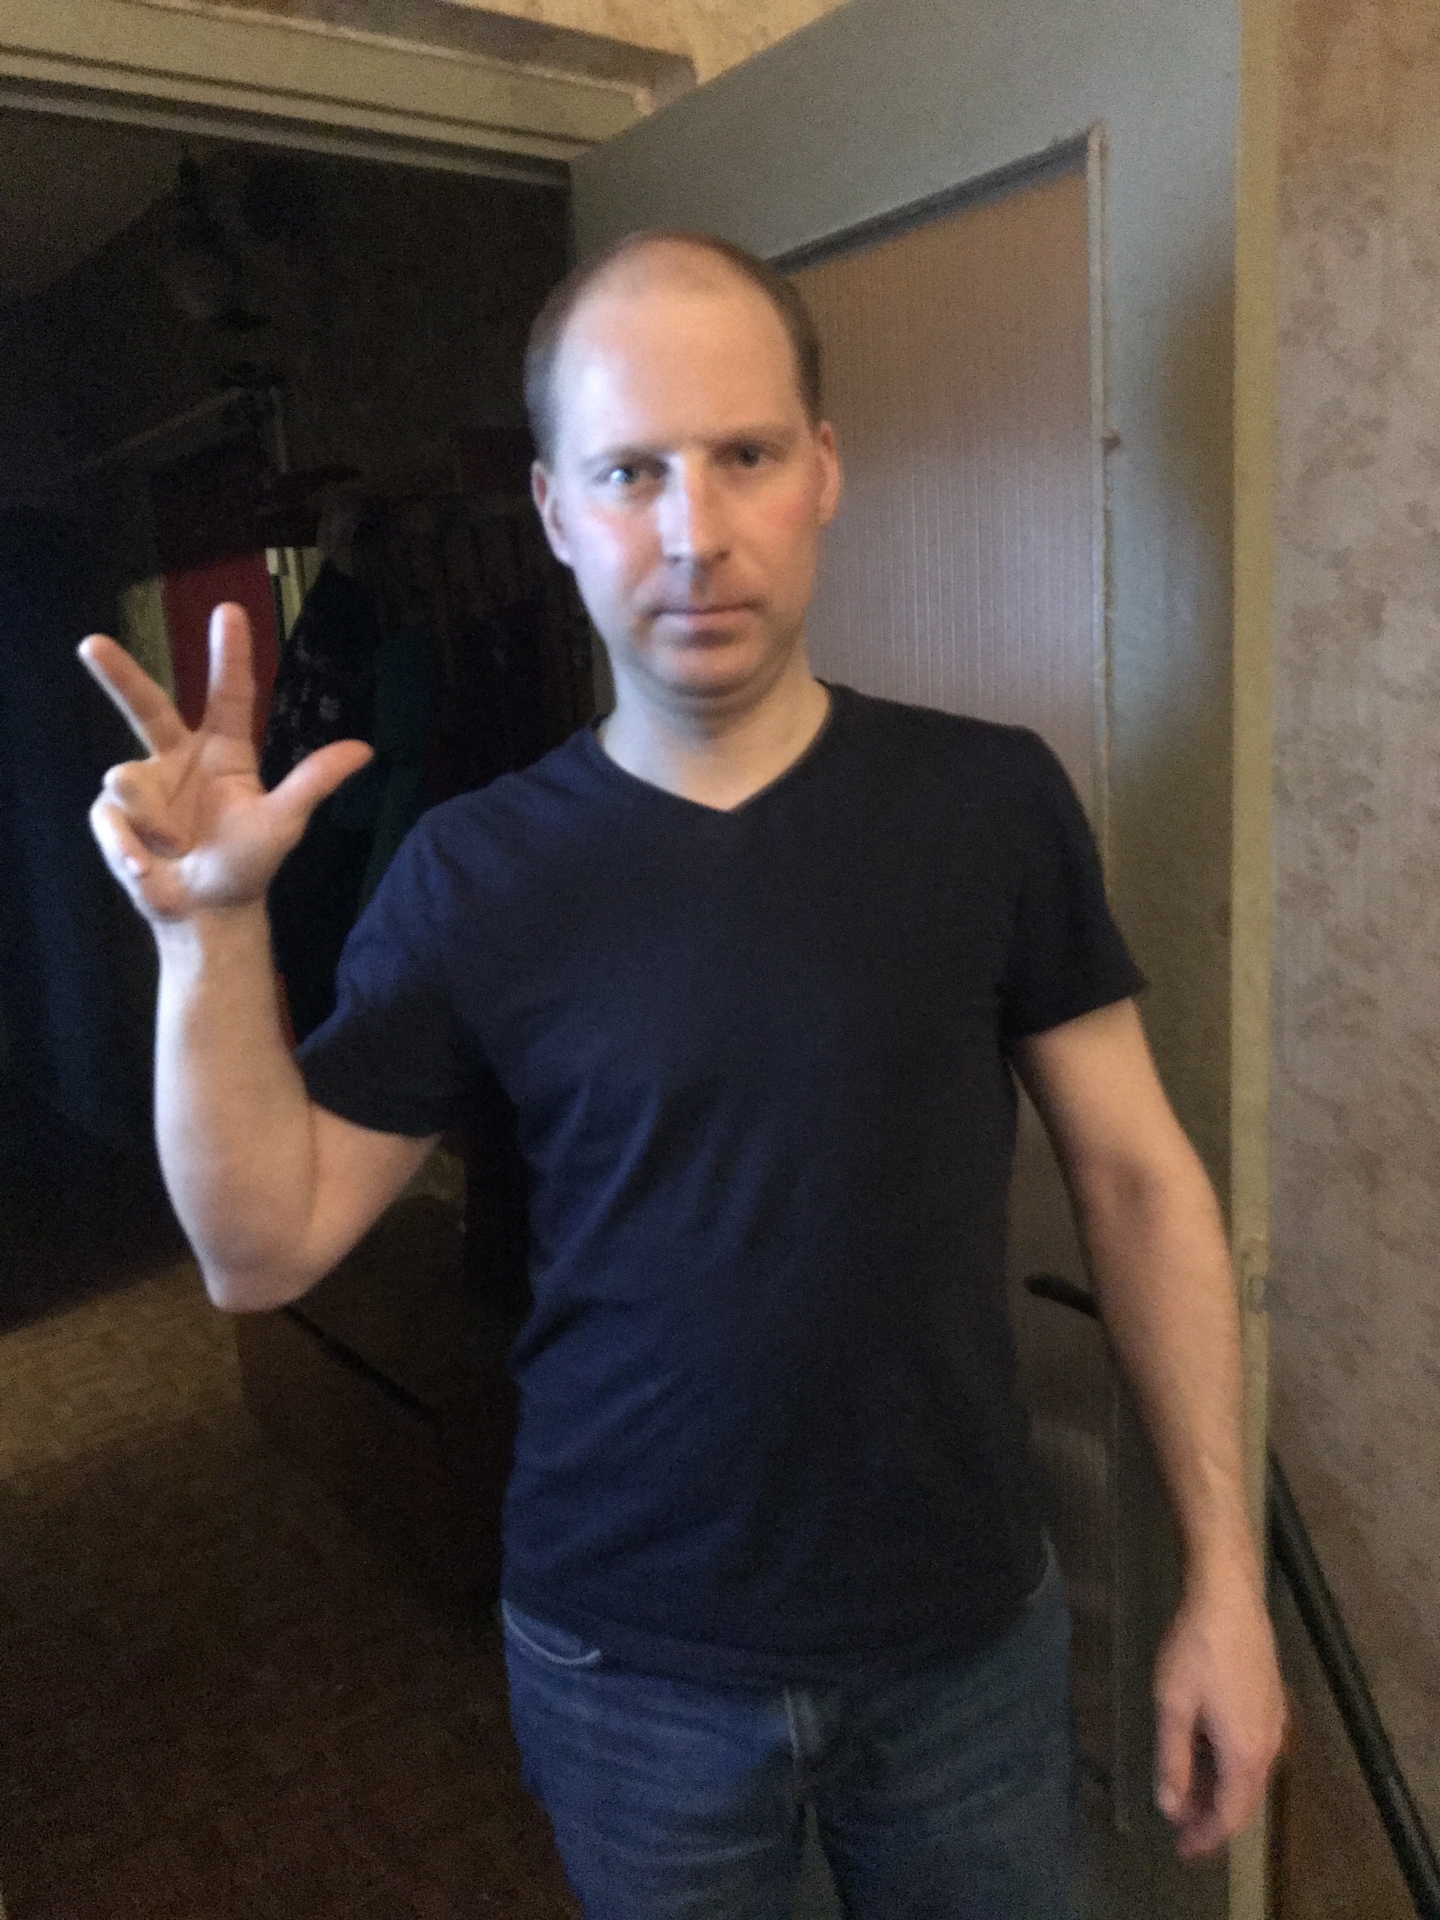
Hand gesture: three2